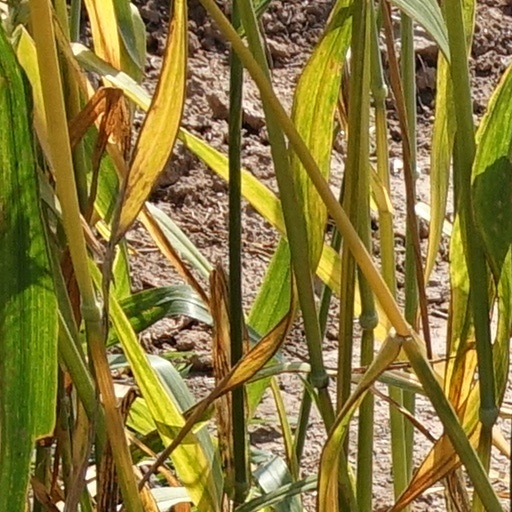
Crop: wheat